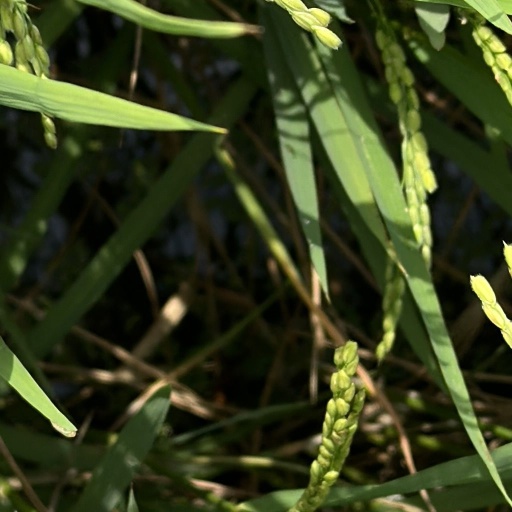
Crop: rice